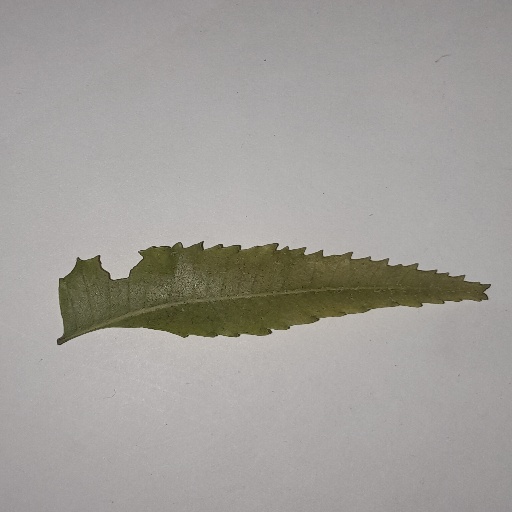
Species: Neem
Leaf condition: Yellow Leaf